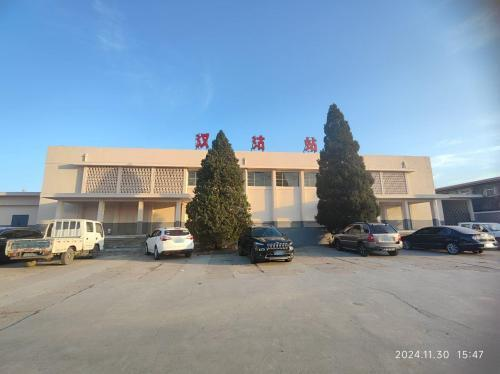
地标名称：汉沽站
所在城市：天津市·滨海新区